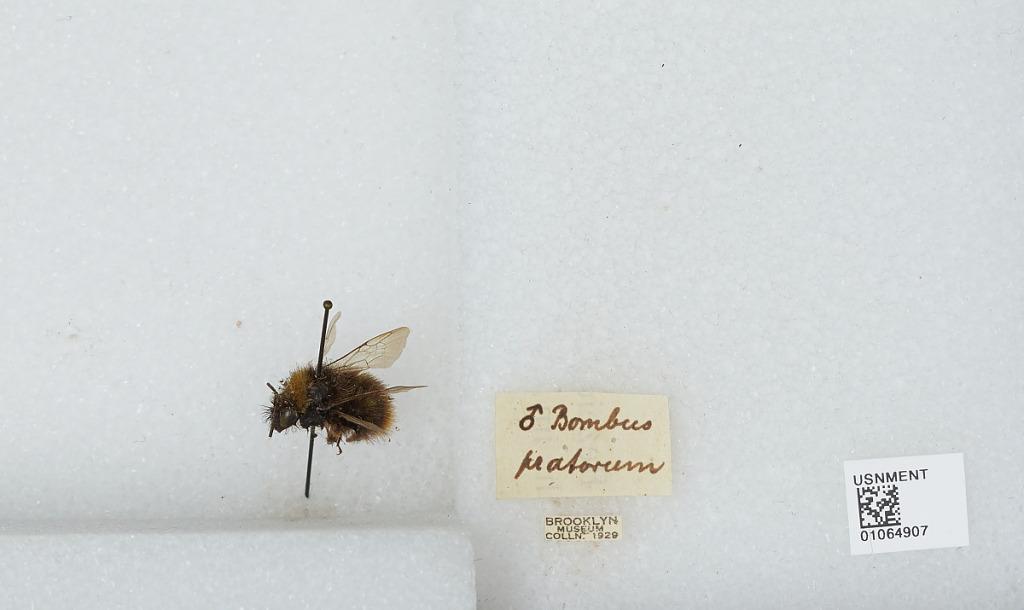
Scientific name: Bombus sp.